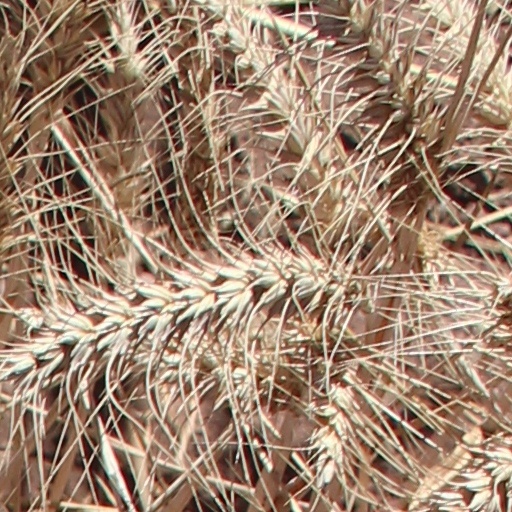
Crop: wheat